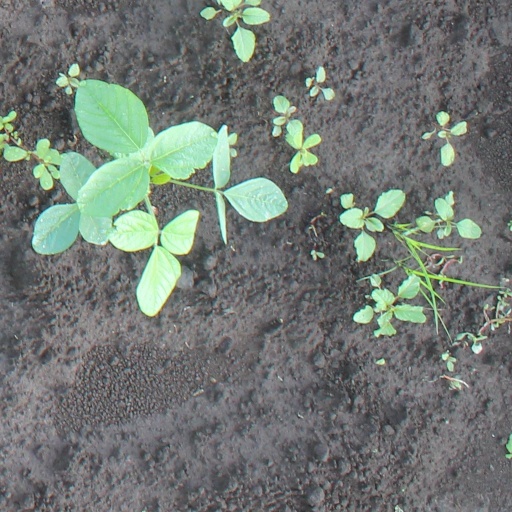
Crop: soybean